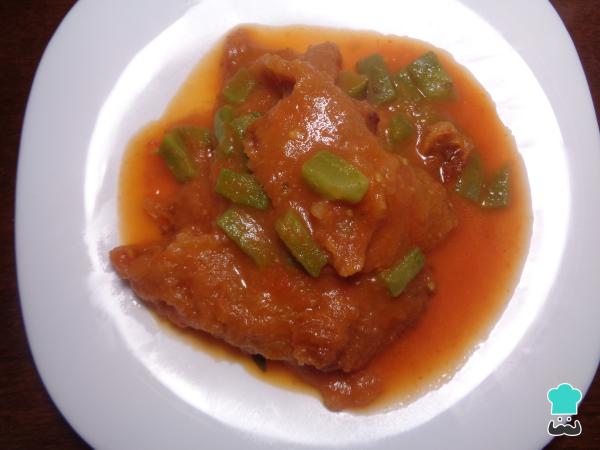
Y ¡LISTO! Servimos caliente el chicharrón con nopales en salsa roja y podemos acompañarlo con un poco de frijoles molidos o una taza de arroz blanco. ¡Buen provecho!